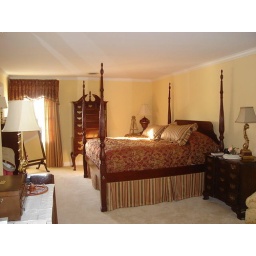
Meredith s mom changed her wall paper in her bed room..last time I came it was green and red